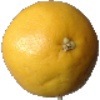
Label: Grapefruit White 1